New Jersey Turnpike

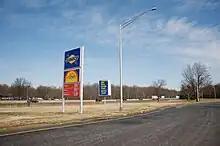
John Fenwick Service Area

Continuing northeast, the turnpike crosses the SMS Rail Lines' Salem Branch before passing to the south of Swedesboro. After crossing the Raccoon Creek, the highway reaches an interchange for US 322. A maintenance yard is present on the northbound side of the turnpike immediately north of the interchange into Harrison Township. The route heads northeast into East Greenwich Township past farmland before crossing Edwards Creek. Here, the turnpike passes by residential developments and soon crosses the Mantua Creek into West Deptford Township, where it passes through parkland before development near the route increases substantially. After passing under Mantua Pike (Route 45), the turnpike enters Woodbury Heights, where it passes by homes before crossing Conrail Shared Assets Operations' (CSAO) Vineland Secondary and entering Deptford Township. Here, the turnpike passes under Route 47 before crossing the Big Timber Creek. Immediately northeast of this point, the turnpike passes under the Route 42 freeway and enters Bellmawr in Camden County. After passing to the south of an industrial park, the turnpike enters Runnemede and comes to an exit for Black Horse Pike (Route 168), serving Camden to the north and providing access to the Atlantic City Expressway to the south. Immediately after the interchange, the turnpike crosses back into Bellmawr before entering Barrington, where it passes under Route 41/CR 573. The turnpike then passes near packaging plants before entering Lawnside where it passes over CSAO's Beesleys Point Secondary and crossing over White Horse Pike (US 30).